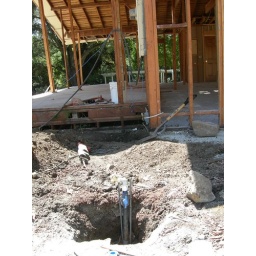
Position of water main (it's where the faucet is in the picture).